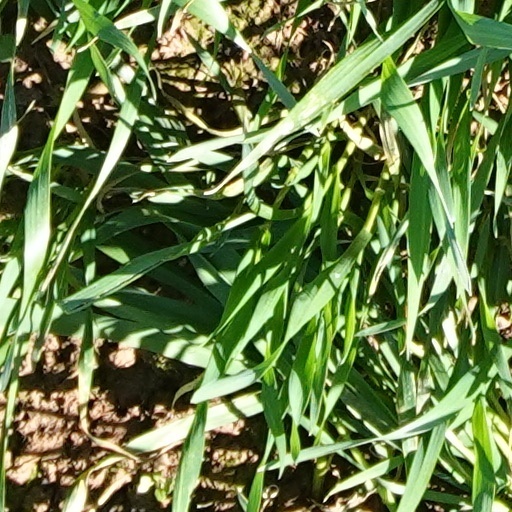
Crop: wheat